Bootsplash

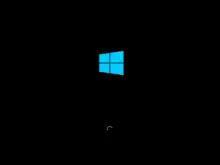
The Boot Screen of Windows 8, Windows 8.1, and Windows 10

In Windows 8 and later, the boot screen will display the Windows logo along with the loading circle. On Legacy boot, the boot screen is displayed in 1024×768 resolution, and the boot screen is squished to accommodate for the 16:9 aspect ratio. On UEFI boot, the boot screen is displayed in highest resolution available. If the ACPI BGRT table is present, the boot screen will display the OEM logo instead.